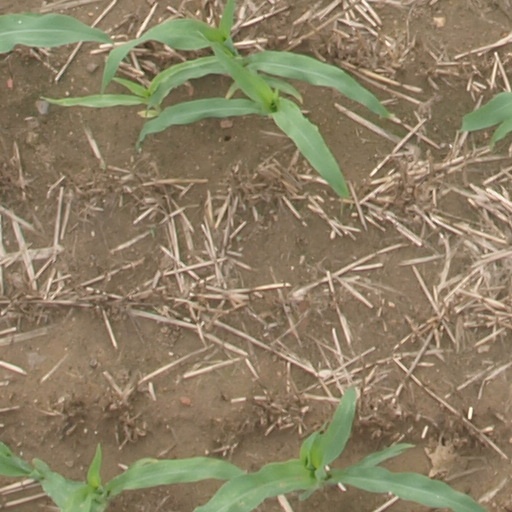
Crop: maize; corn